Berlin Conference

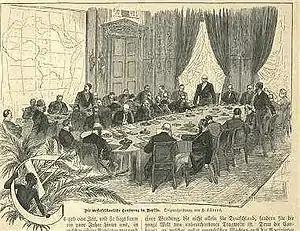
The conference of Berlin, as illustrated in German newspaper "Die Gartenlaube"

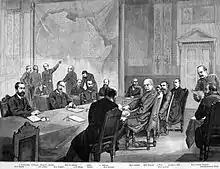
The conference of Berlin, as illustrated in "Illustrirte Zeitung"

The Berlin Conference of 1884–1885 was a meeting of colonial powers that concluded with the signing of the General Act of Berlin, an agreement regulating European colonisation and trade in Africa during the New Imperialism period. The conference of fourteen countries was organised by Otto von Bismarck, the first chancellor of Germany, at the request of Leopold II of Belgium at a building on Berlin’s central Wilhelmstrasse. It met on 15 November 1884 and, after an adjournment, concluded on 26 February 1885 with the signing of the General Act. During the conference, attendees also discussed other related issues and agreed on a common framework for the recognition of European "effective occupation" of African coastal territory elsewhere on the continent. After the conference, the pace of European claims being made on African territory increased, part of the Scramble for Africa that had already begun.